William Burges

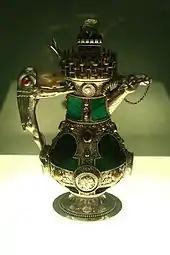
Green glass and silver decanter designed by Burges, commissioned in 1865 (Victoria and Albert Museum)

The interiors of the Hall and Chapel of Worcester College, Oxford, had been designed by James Wyatt in 1776–90. In 1864, Burges was commissioned to overhaul Wyatt's unremarkable designs for the chapel by the Reverend H. C. O. Daniel, a member of the college's Senior Common Room and future Provost, who had known Burges when they were contemporaries at King's College London. Burges's extensive iconography envelopes the building, with animals and birds depicted on the end of pews, and Burges's mosaic flooring astonished his contemporaries.